Australia–Norway relations

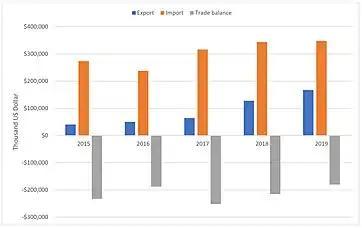
Values of goods imported and exported between Australia and Norway by year during the period 2015-2019, as reported by Australia. Data from OECD Stat

Total merchandise in US dollar imported and exported from Australia in 2019 as reported by Norway are $253,685,000 and $191,090,000, respectively.